1981 Iranian Prime Minister's office bombing

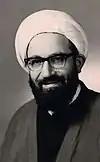
Mohammad-Reza Mahdavi Kani elected as prime minister by parliament in 1981

According to Iran's constitution, if the President of Iran was unable to perform his/her legal duties due to impeachment, resignation, absence, illness or death, the president's duties would be handed over to the Prime Minister. However, since Prime Minister Bahonar was assassinated along with president Rajai, Iran's parliament had to elect a new prime minister first. Parliament held an election on 2 October 1981, and elected Mr Mohammad-Reza Mahdavi Kani as Bahonar's successor with 178 votes in favor, 10 votes against and 8 abstentions. Mahdavi Kani introduced a new cabinet; all the positions were similar to the cabinet of ‌Bahonar, the only changes being the Minister of the Interior and the Minister of Road Transport. Tehran radio also said that the Islamic Republic would "continue the firing squad executions of opponents blamed for assassinating the original inner circle of the Islamic leadership".